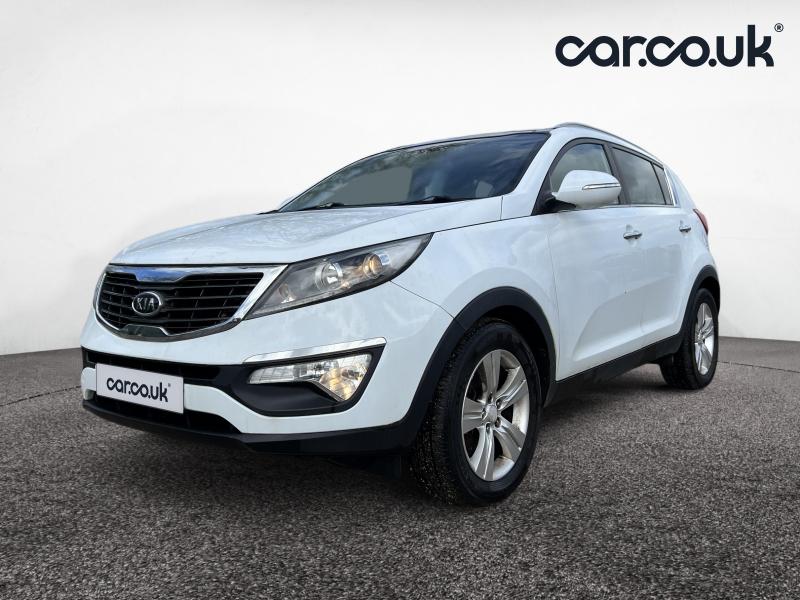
Aucun dommage détecté.
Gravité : aucun